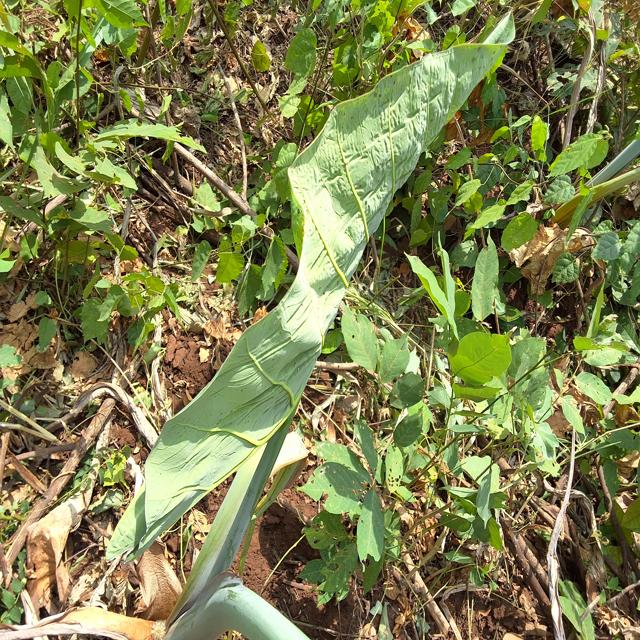
Label: Healthy